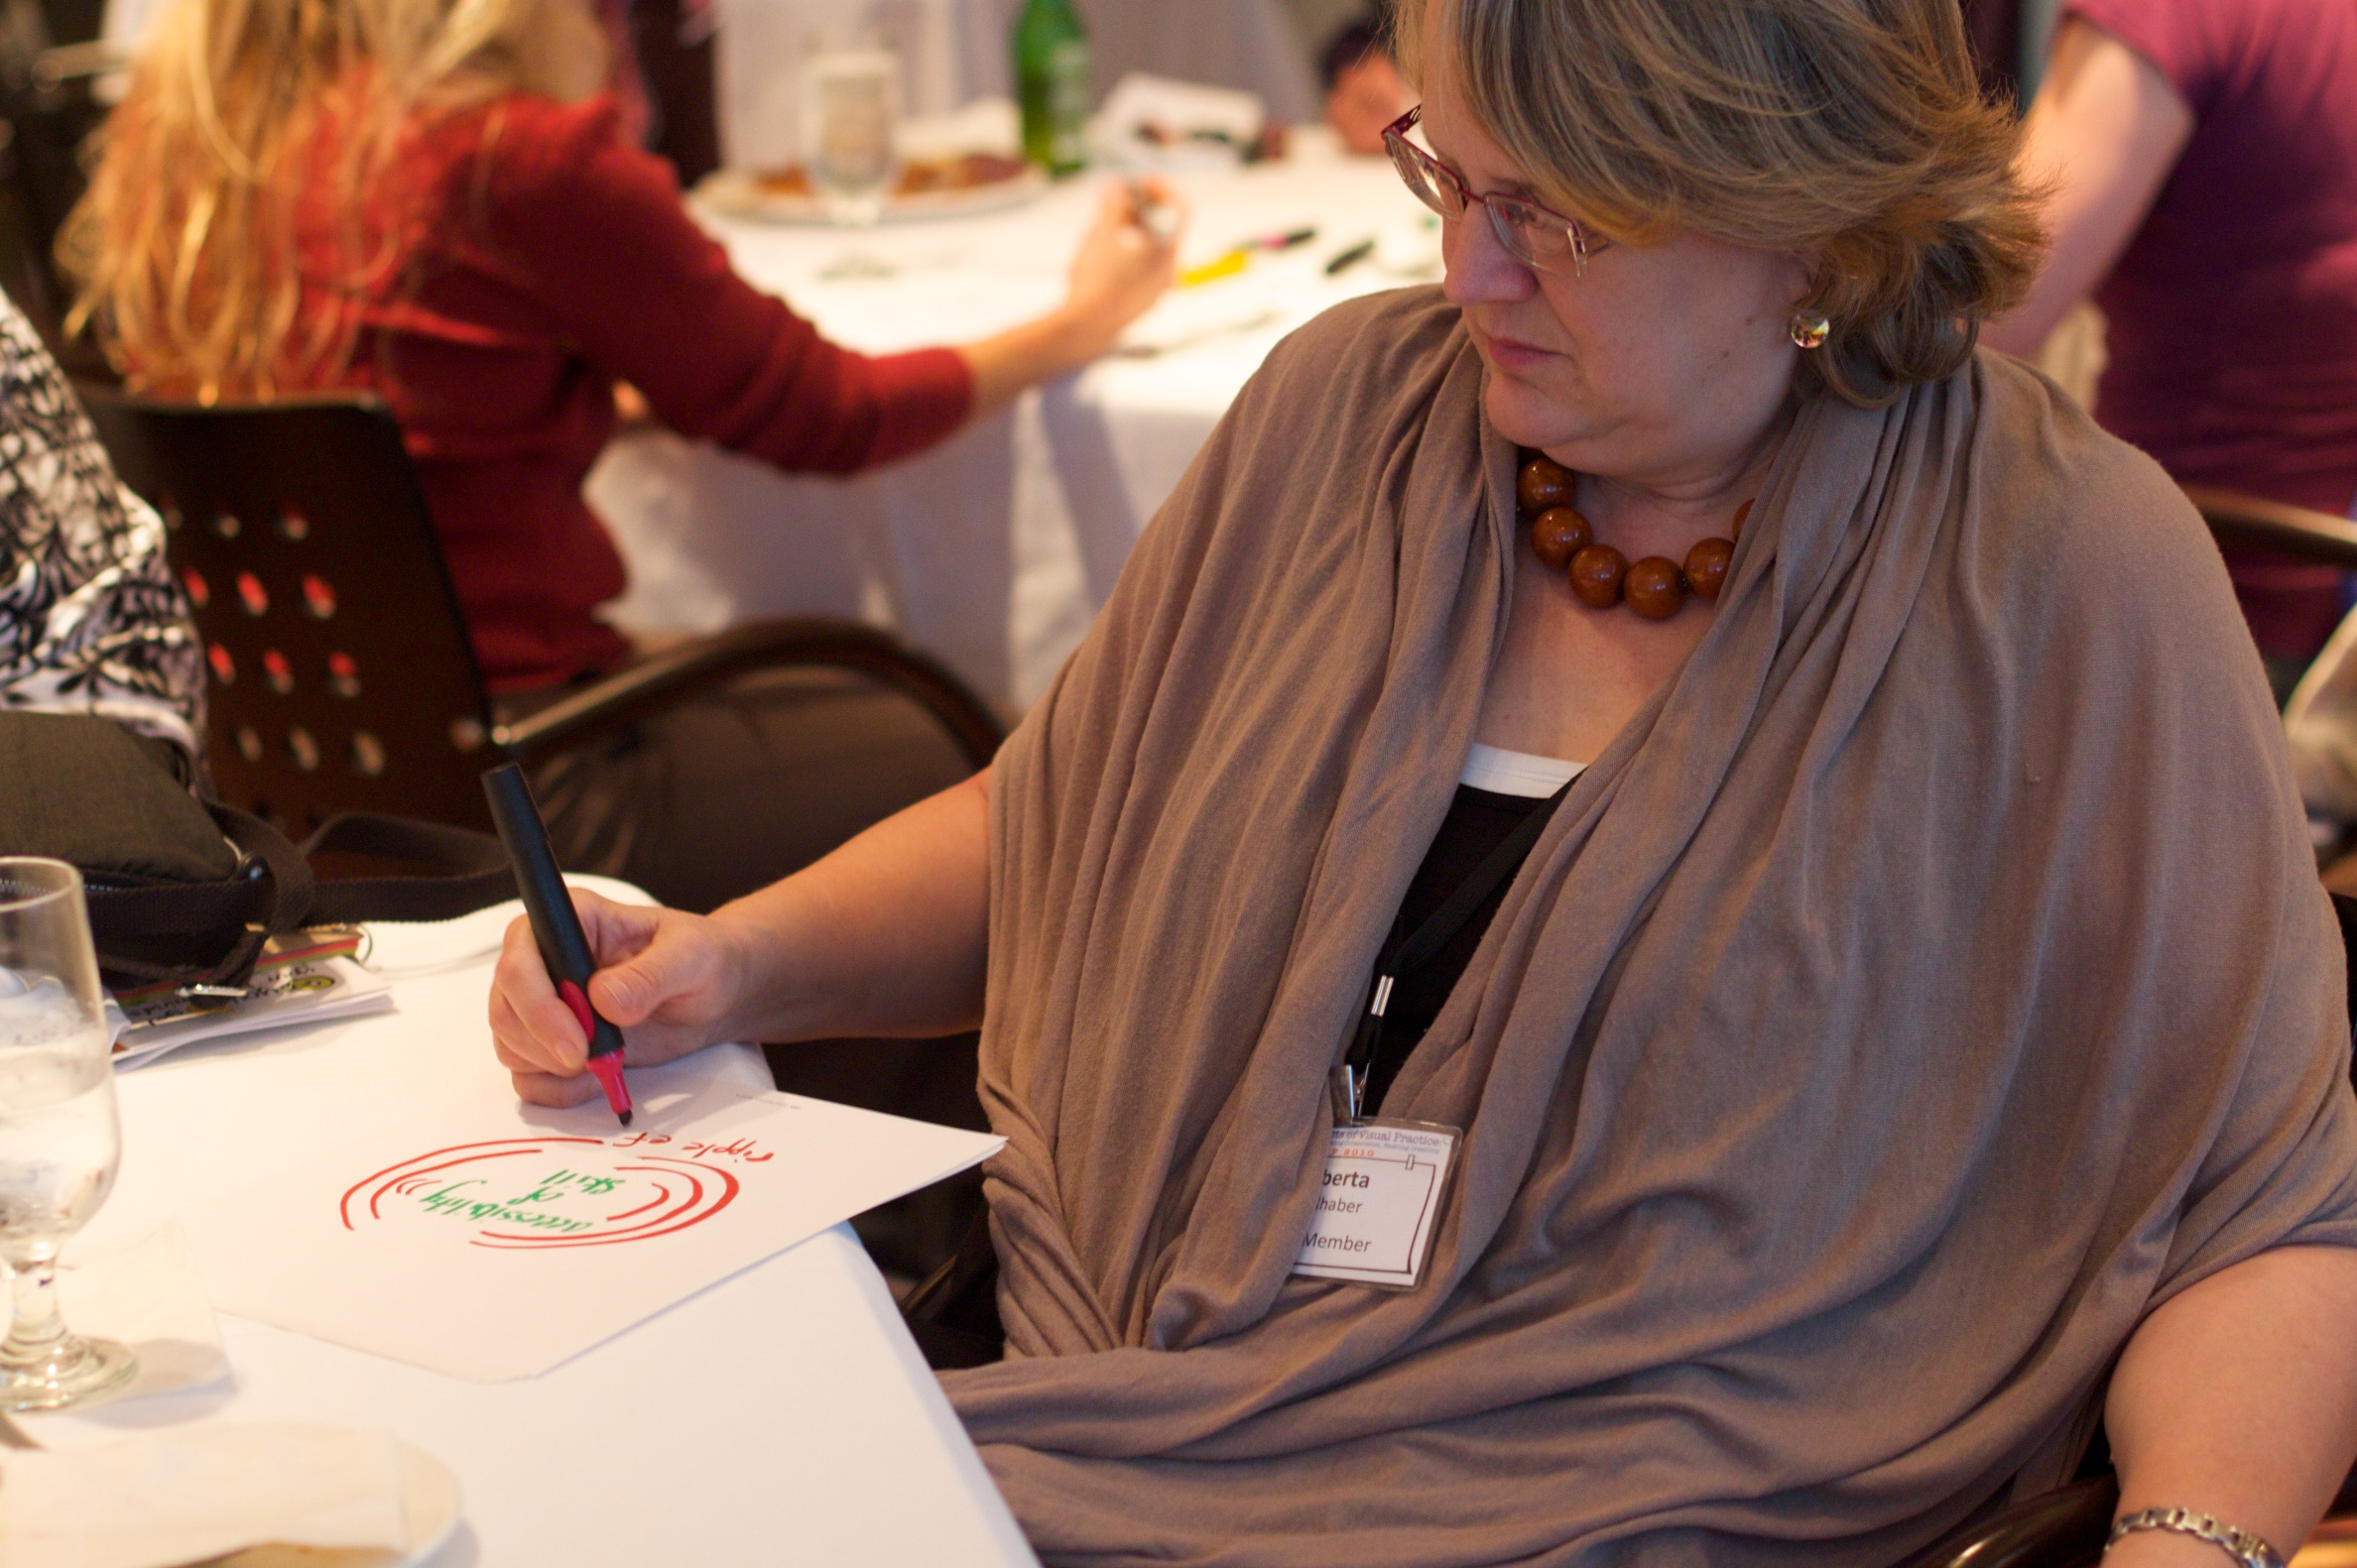
person, conversation, ifvp2010, sense